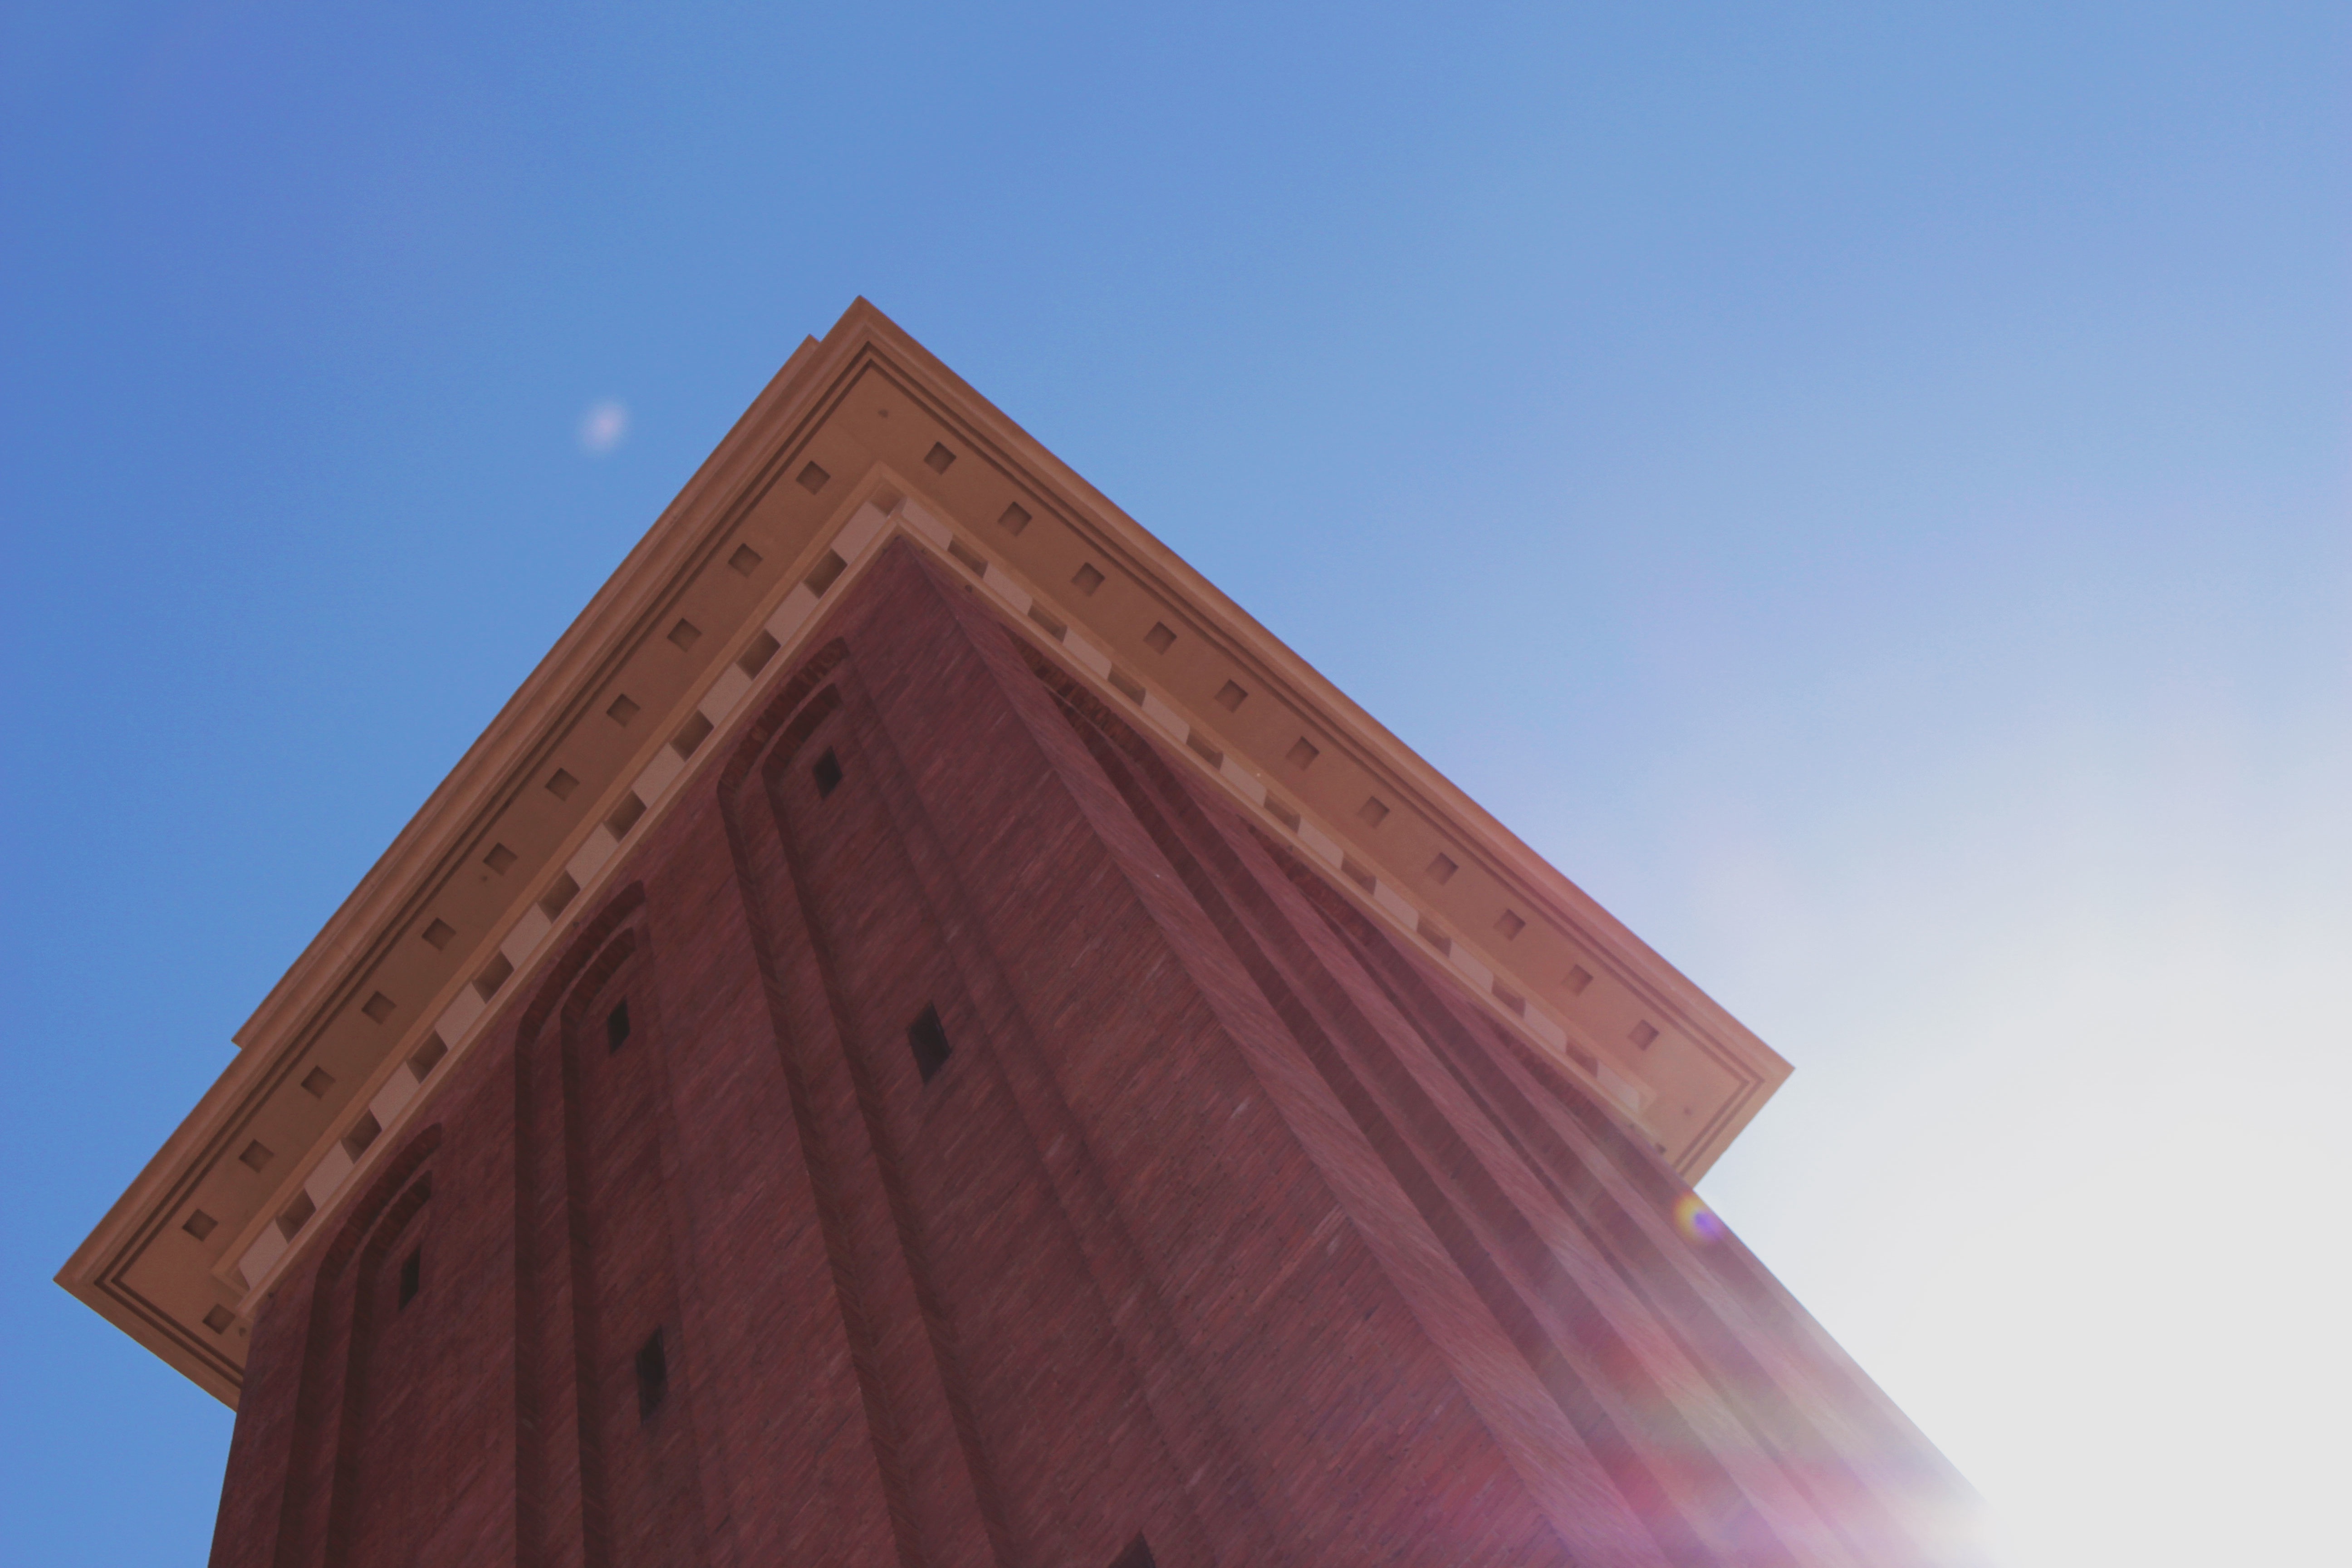
architecture, sky, sunlight, monument, tower, temple, atmosphere of earth